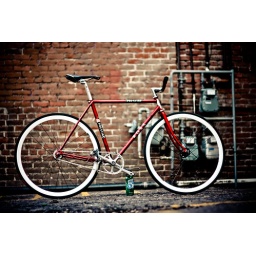
my bike held up by a rolling rock can :)